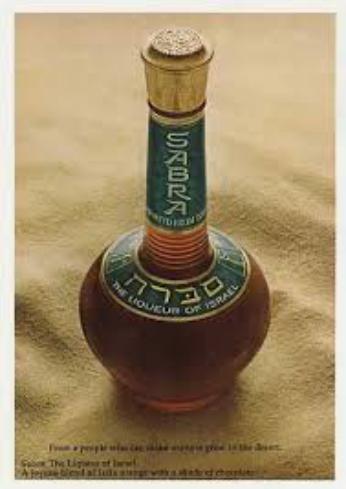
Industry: Food